Walthamstow Stadium

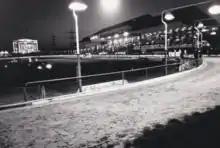
Walthamstow Greyhound Stadium c.1970

In 1971 a new stand with a restaurant and an escalator were added. Charles Chandler (1976) and his brother Victor Chandler (1977) both died, bringing uncertainty as to the future of the company. Charles Chandler Jr. was made the new chairman and Percy Chandler the new managing director. Victor Chandler Jr. inherited a 20% stake but sold his share concentrating on the bookmaking business. The Greyhound Racing Association held a third share in the track but had to sell to alleviate their debts. Suddenly it became apparent that an interested party could acquire a 52% stake and have the controlling interest. Coral and Ladbrokes expressed an interest but Charles Jr., Percy and Frances Chandler spent over £400,000 to withstand the takeover attempts and buy the track outright.